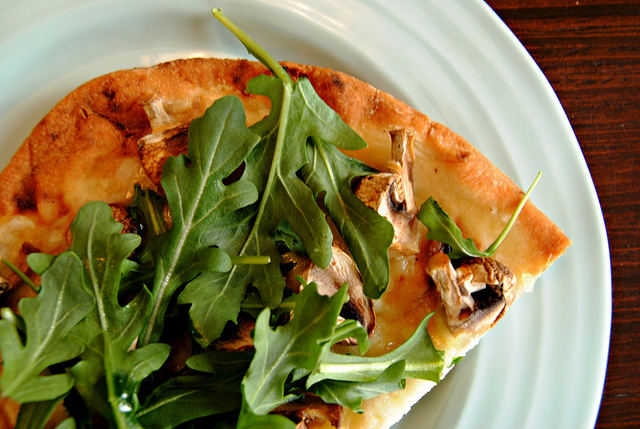
user: Given an image and a question. Answer the question in a short answer. Question: What vegetable are the green leaves? Short Answer:
assistant: arugula